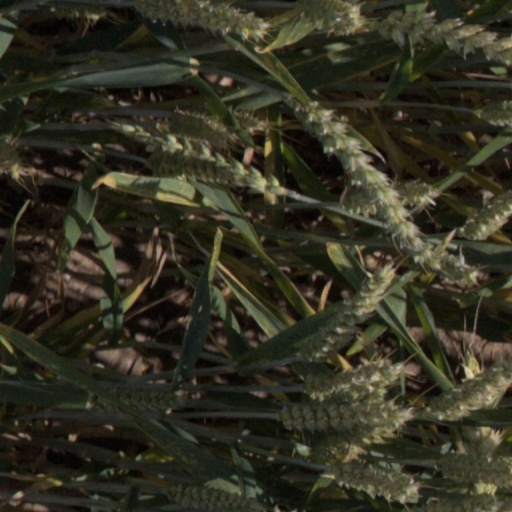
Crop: wheat